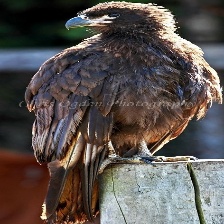
Species: STRIATED CARACARA
Scientific name: PHALCOBOENUS AUSTRALIS